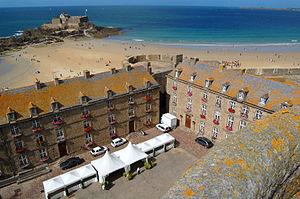
Chateau de Saint-Malo (Bretagne France) Les batiments au premier plan abrite les services de la mairie, au fond le Fort National
Le château de Saint-Malo est un édifice édifié entre le XVᵉ siècle et le XVIIIᵉ siècle et situé à l'est de la ville close de Saint-Malo en Bretagne. Le château a été construit par les ducs de Bretagne pour assurer leur tutelle sur la ville de Saint-Malo.